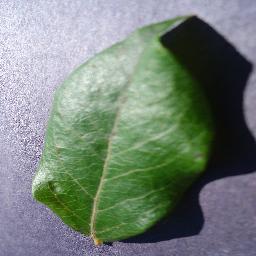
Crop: blueberry
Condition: healthy